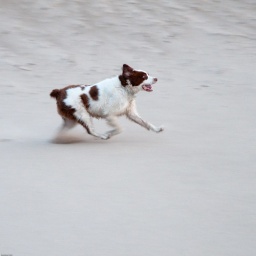
Running fast at the dog beach at Gillson Park in Wilmette, Illinois.